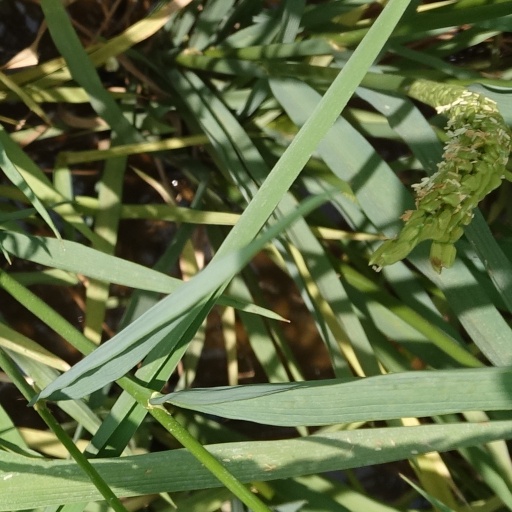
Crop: rice